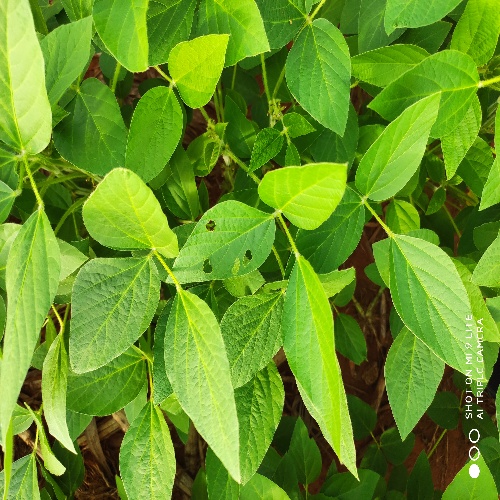
Label: Caterpillar